Bally Municipality

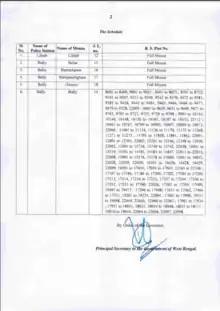
Police Stations, Mouzas, their J.L. numbers and R.S. plot numbers under Bally Municipality

The Bally Municipality was disestablished on 10 July 2015 and merged with Howrah Municipal Corporation. This merger was a brainchild of Chief Minister Mamata Banerjee to allow planned and organized development in Howrah to transform it into a megacity. The 35 wards of the municipality were reduced to 16 wards; the by-election to choose the new councillors for these wards was held on 3 September 2015.